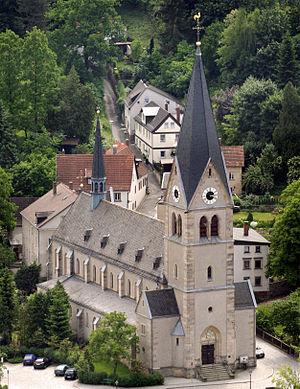
Bruno Specht est un architecte allemand né en 1857 à Schweinfurt, et décédé en 1916. Il aura évolué dans un style néoclassique, néo-Renaissance, et Art Nouveau.